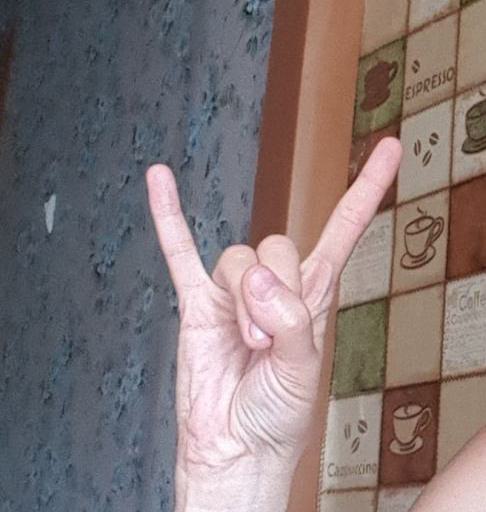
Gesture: rock